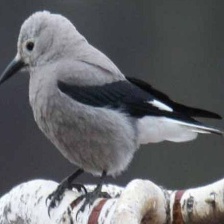
Species: CLARKS NUTCRACKER
Scientific name: NUCIFRAGA COLUMBIANA
ImageNet parent category: jay